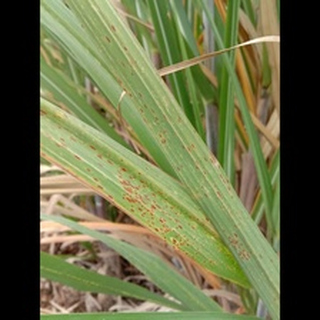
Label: sugarcane_rust